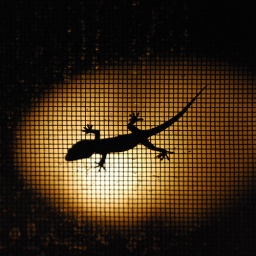
A gecko on our screen door backlit by a light inside the kitchen.